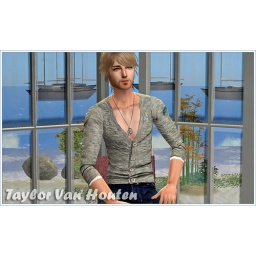
Taylor watching TV in their beach house